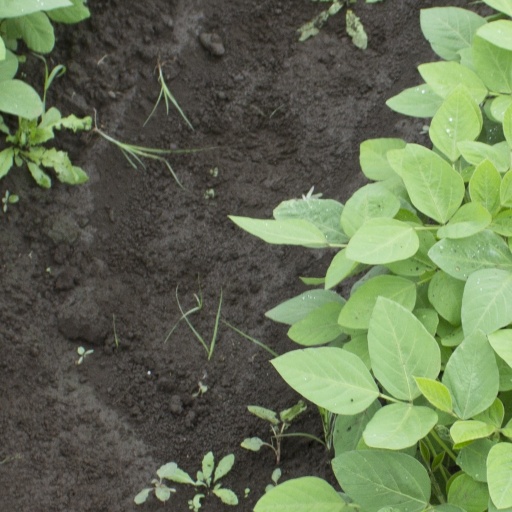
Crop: soybean